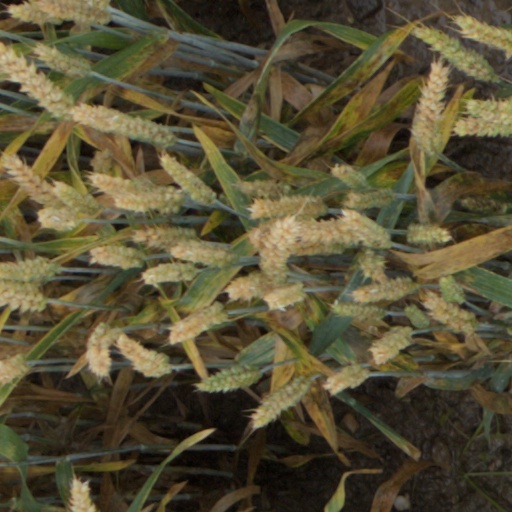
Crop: wheat